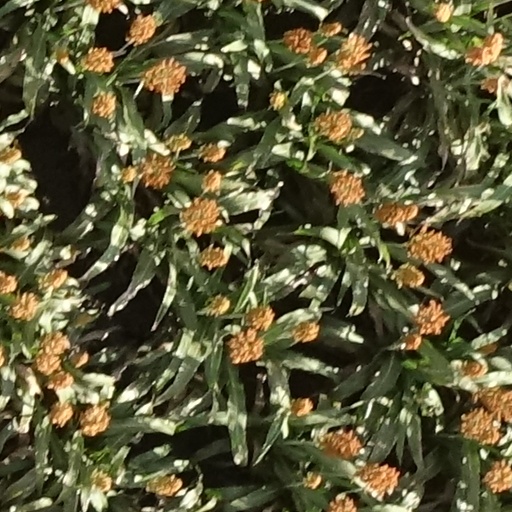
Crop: sorghum